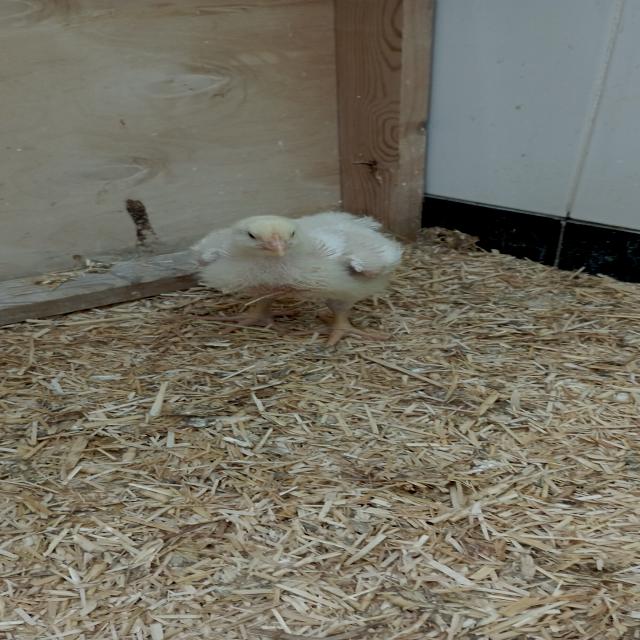
Weight: 403 g